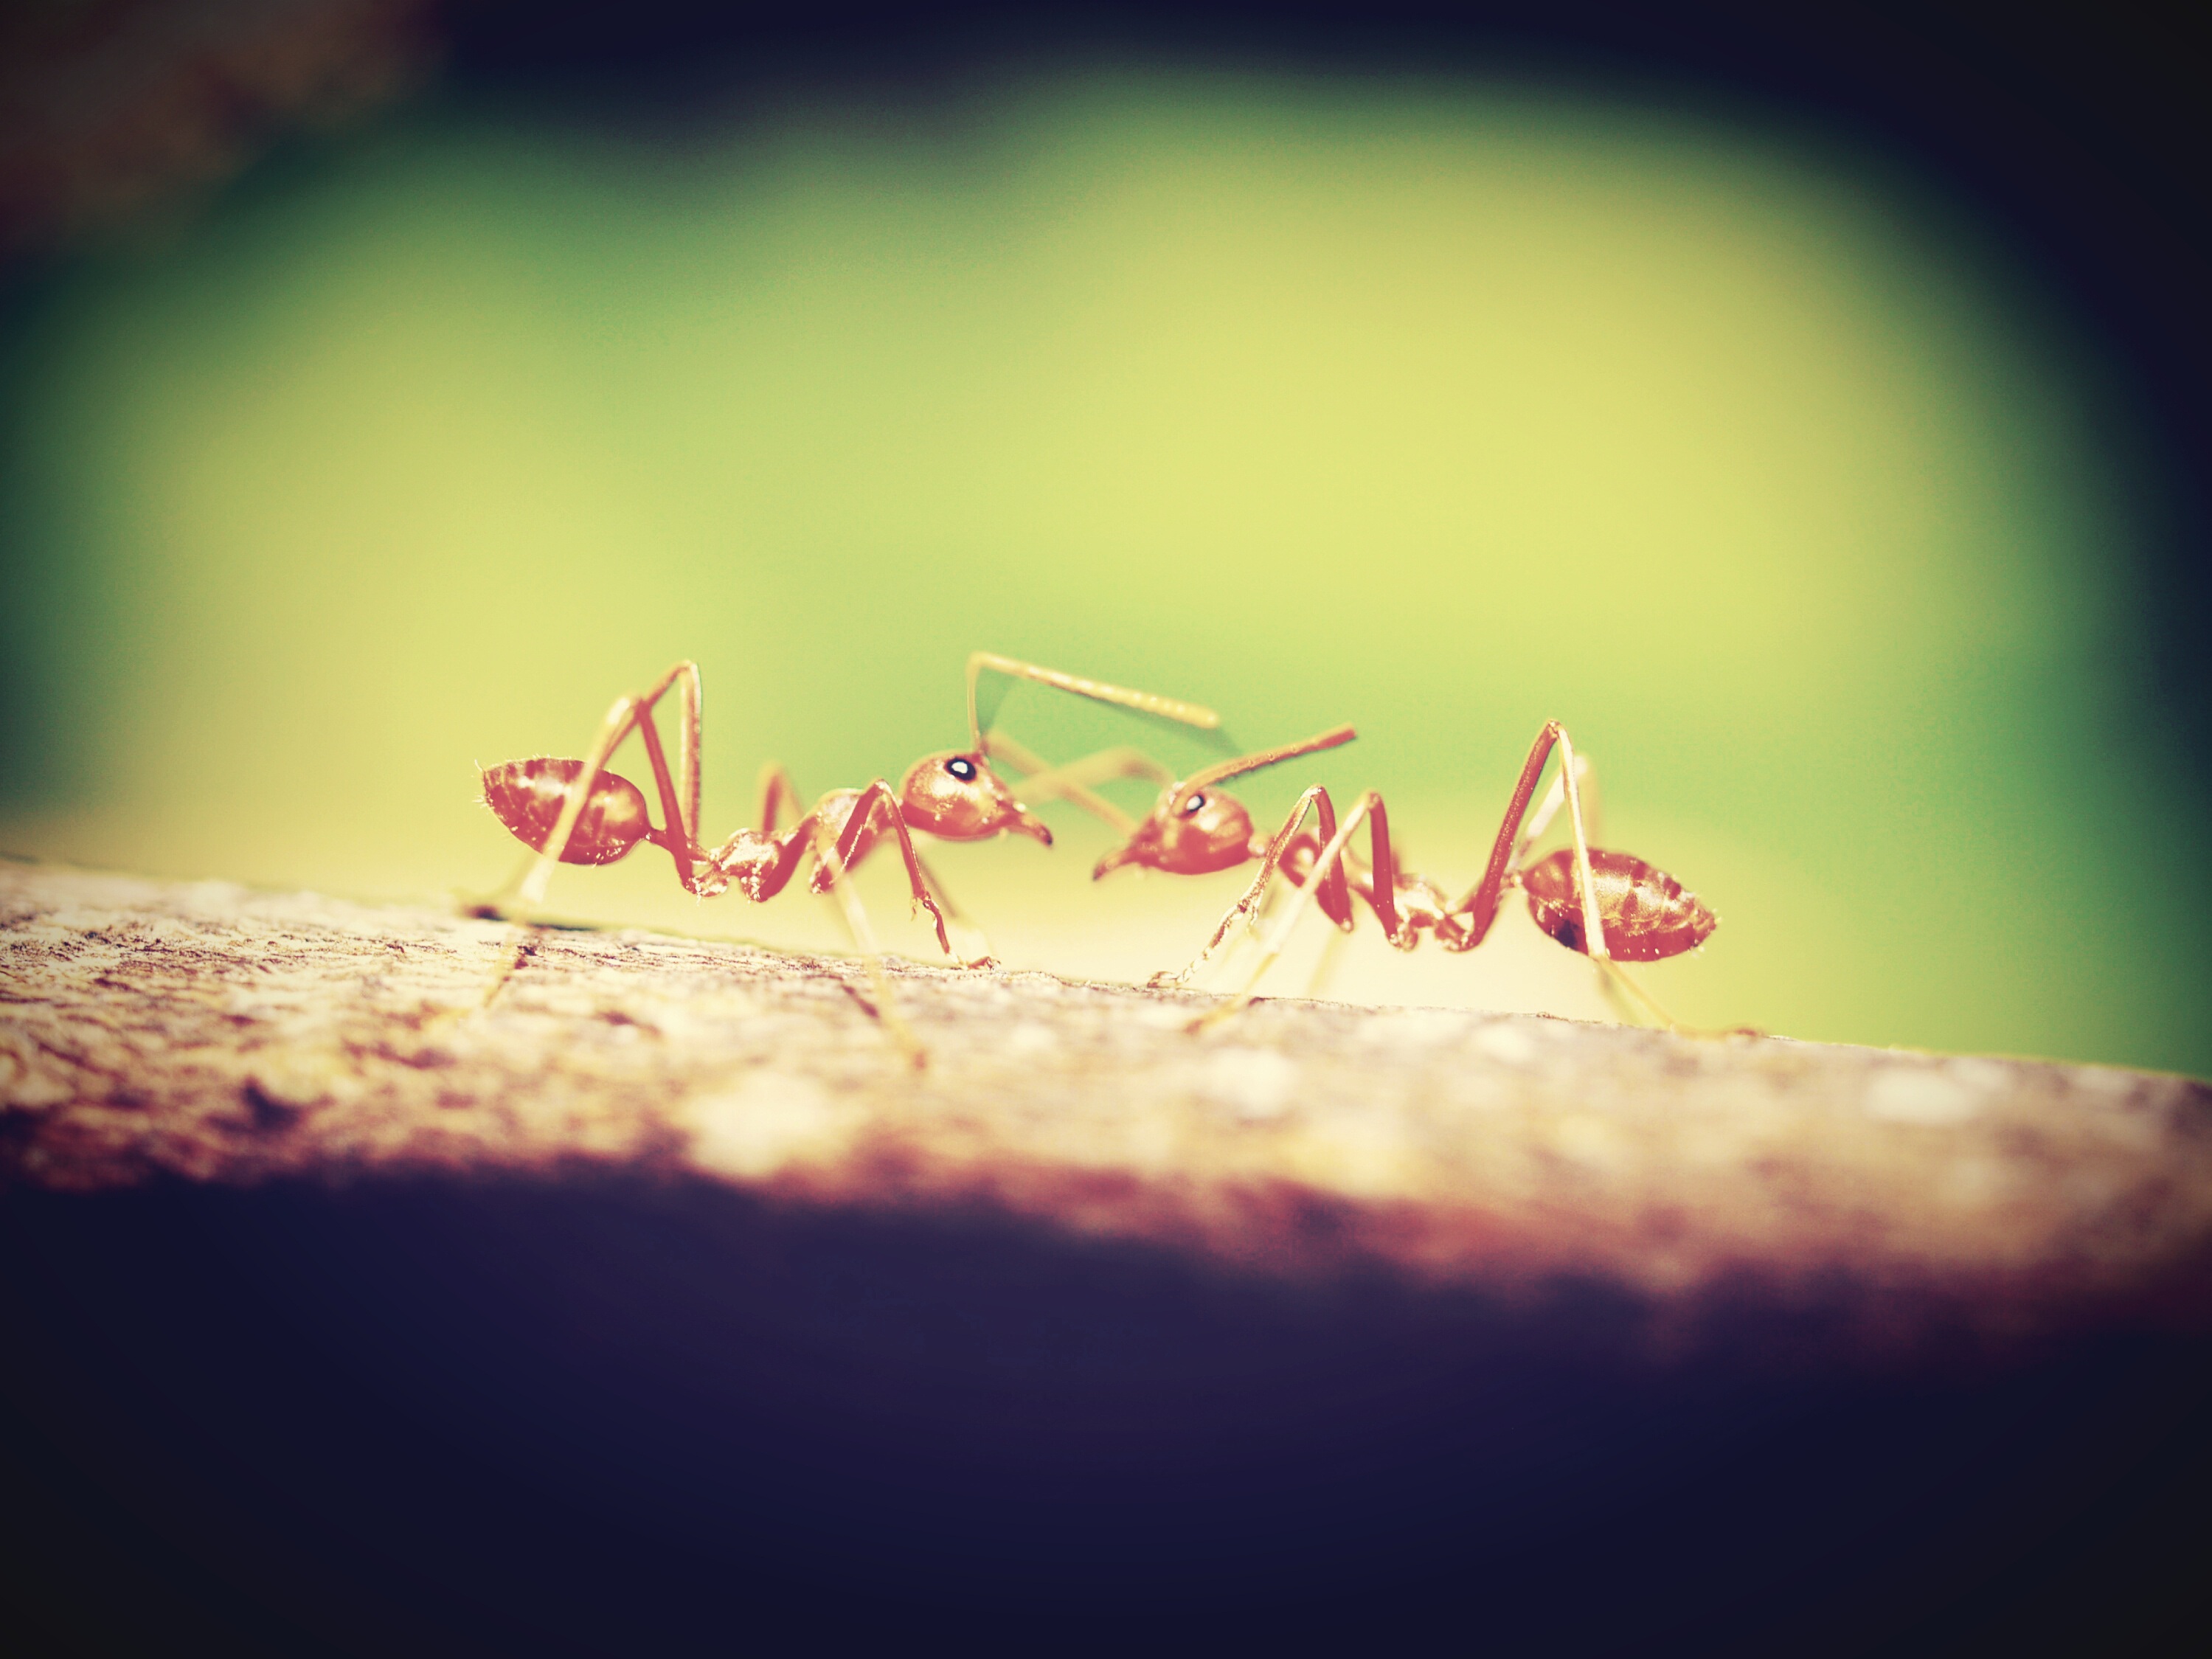
work, tree, nature, walking, light, plant, photography, sunlight, leaf, flower, view, animal, photo, bark, explore, wildlife, leg, orange, food, green, red, jungle, journey, color, insect, macro, bug, extreme, closeup, close, close up, carry, one, background, hot, creature, horizontal, big, up, detail, ant, damage, top, waist, sting, aphid, macro photography, atmosphere of earth, computer wallpaper